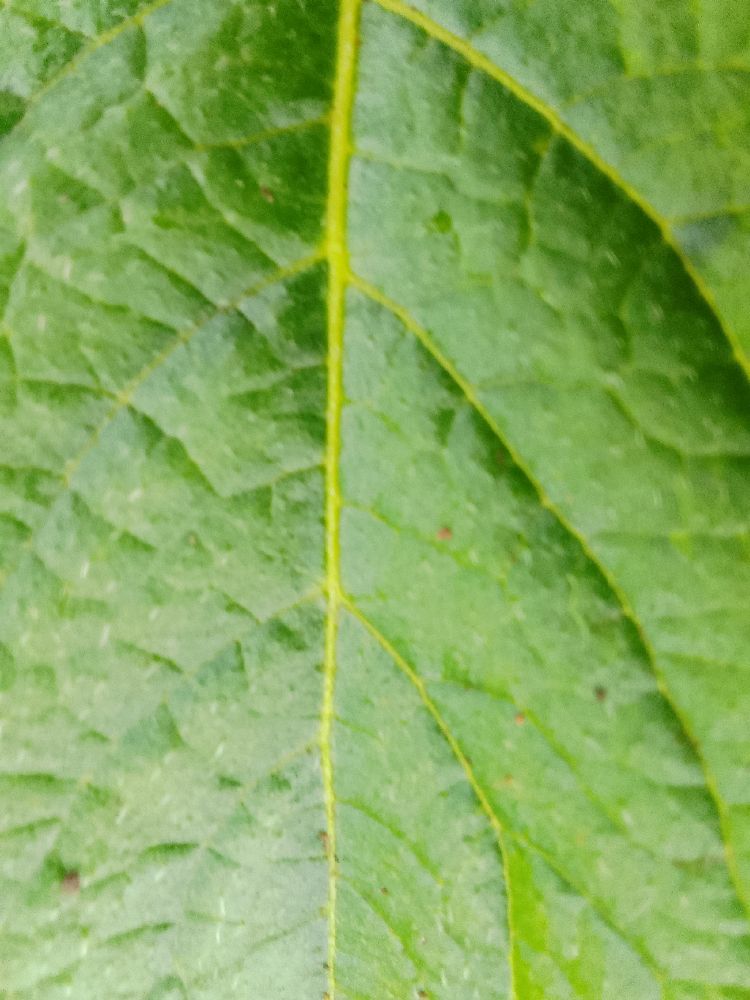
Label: Healthy